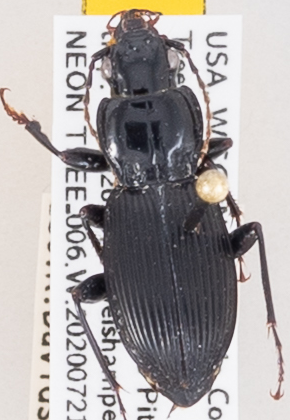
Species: Pterostichus coracinus
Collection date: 2020-07-21
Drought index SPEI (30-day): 2.09
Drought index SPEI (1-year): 2.09
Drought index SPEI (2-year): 2.09